Fujian

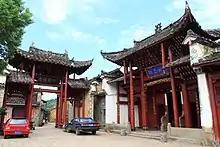
Ancient temple in Fujian

Due to Fujian's mountainous terrain and traditional reliance on maritime transportation, railways came to the province comparatively late. The first rail links to neighboring Jiangxi, Guangdong, and Zhejiang Province, opened respectively, in 1959, 2000, and 2009. As of October 2013, Fujian has four rail links with Jiangxi to the northwest: the Yingtan–Xiamen Railway (opened 1957), the Hengfeng–Nanping Railway (1998), Ganzhou–Longyan Railway (2005) and the high-speed Xiangtang–Putian Railway (2013). Fujian's lone rail link to Guangdong to the west, the Zhangping–Longchuan Railway (2000), will be joined with the high-speed Xiamen–Shenzhen Railway (Xiashen Line) in late 2013. The Xiashen Line forms the southernmost section of China's Southeast Coast High-Speed Rail Corridor. The Wenzhou–Fuzhou and Fuzhou–Xiamen sections of this corridor entered operation in 2009 and link Fujian with Zhejiang with trains running at speeds of up to .